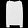
Label: Pullover